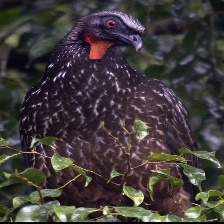
Species: BAND TAILED GUAN
Scientific name: PENELOPE ARGYROTIS